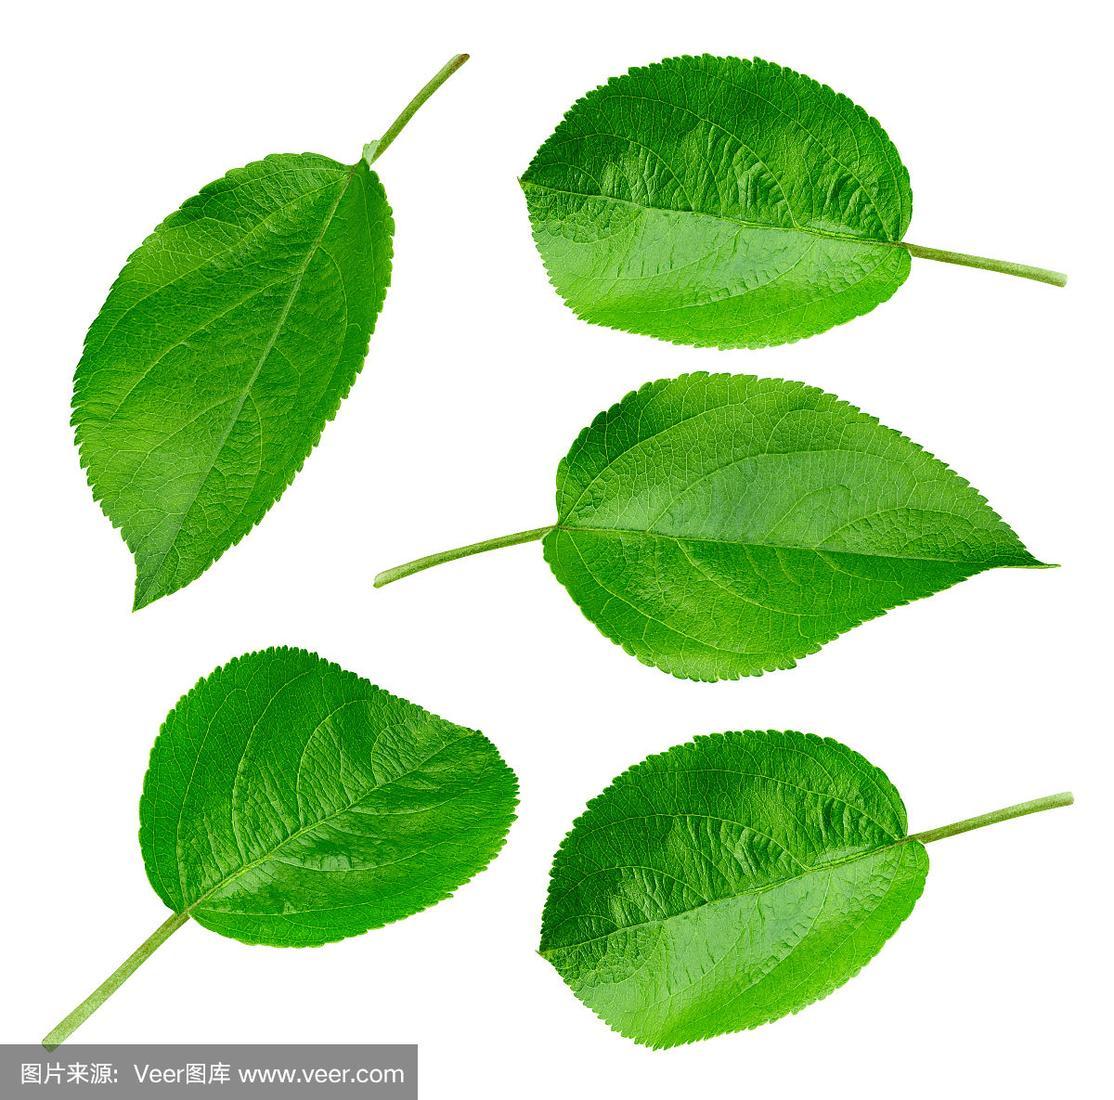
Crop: apple
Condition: healthy